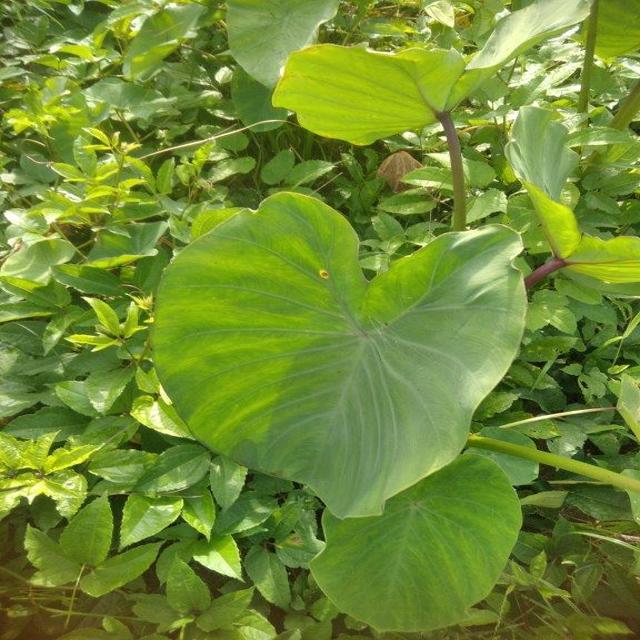
Label: Healthy